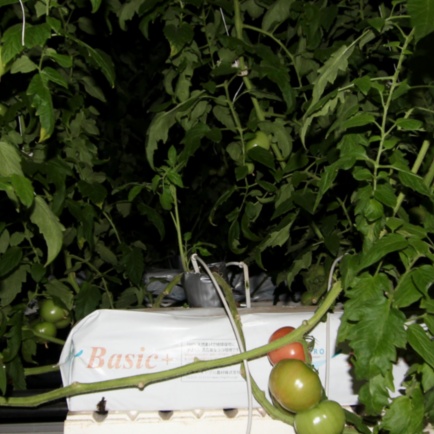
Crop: tomato